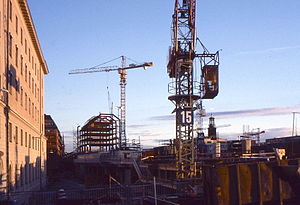
Cityterminalen / Billeder
Cityterminalen er den centrale busterminal i Stockholm, beliggende mellem Klarabergsviadukten og Kungsbron i tilslutning til Stockholms centralstation og undergrundsstationen T-Centralen. Sammen med centralstationen udgør den Stockholms rejsecentrum. De fleste langturslinjer til og fra Stockholm har sit stoppested ved Cityterminalen. Den er udgangspunkt for Flygbussarna og bådbusserne. Også Storstockholms Lokaltrafiks linjer 861C og 862 har stoppested ved Cityterminalen.